Answer in natural language. Considering the relative positions, where is black modern high-back chair (highlighted by a blue box) with respect to black modern high-back chair (highlighted by a green box)? Choose between the following options: right or left
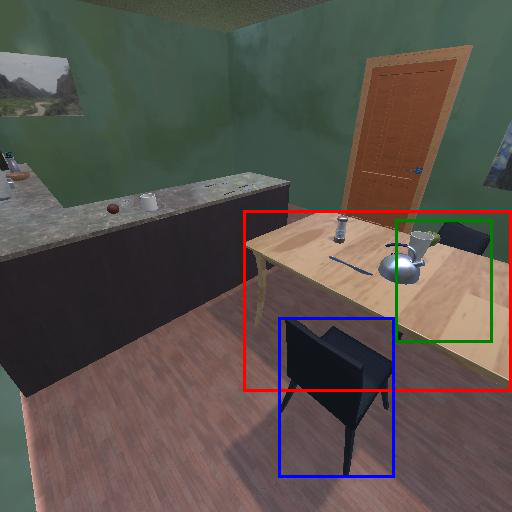
<answer>left</answer>